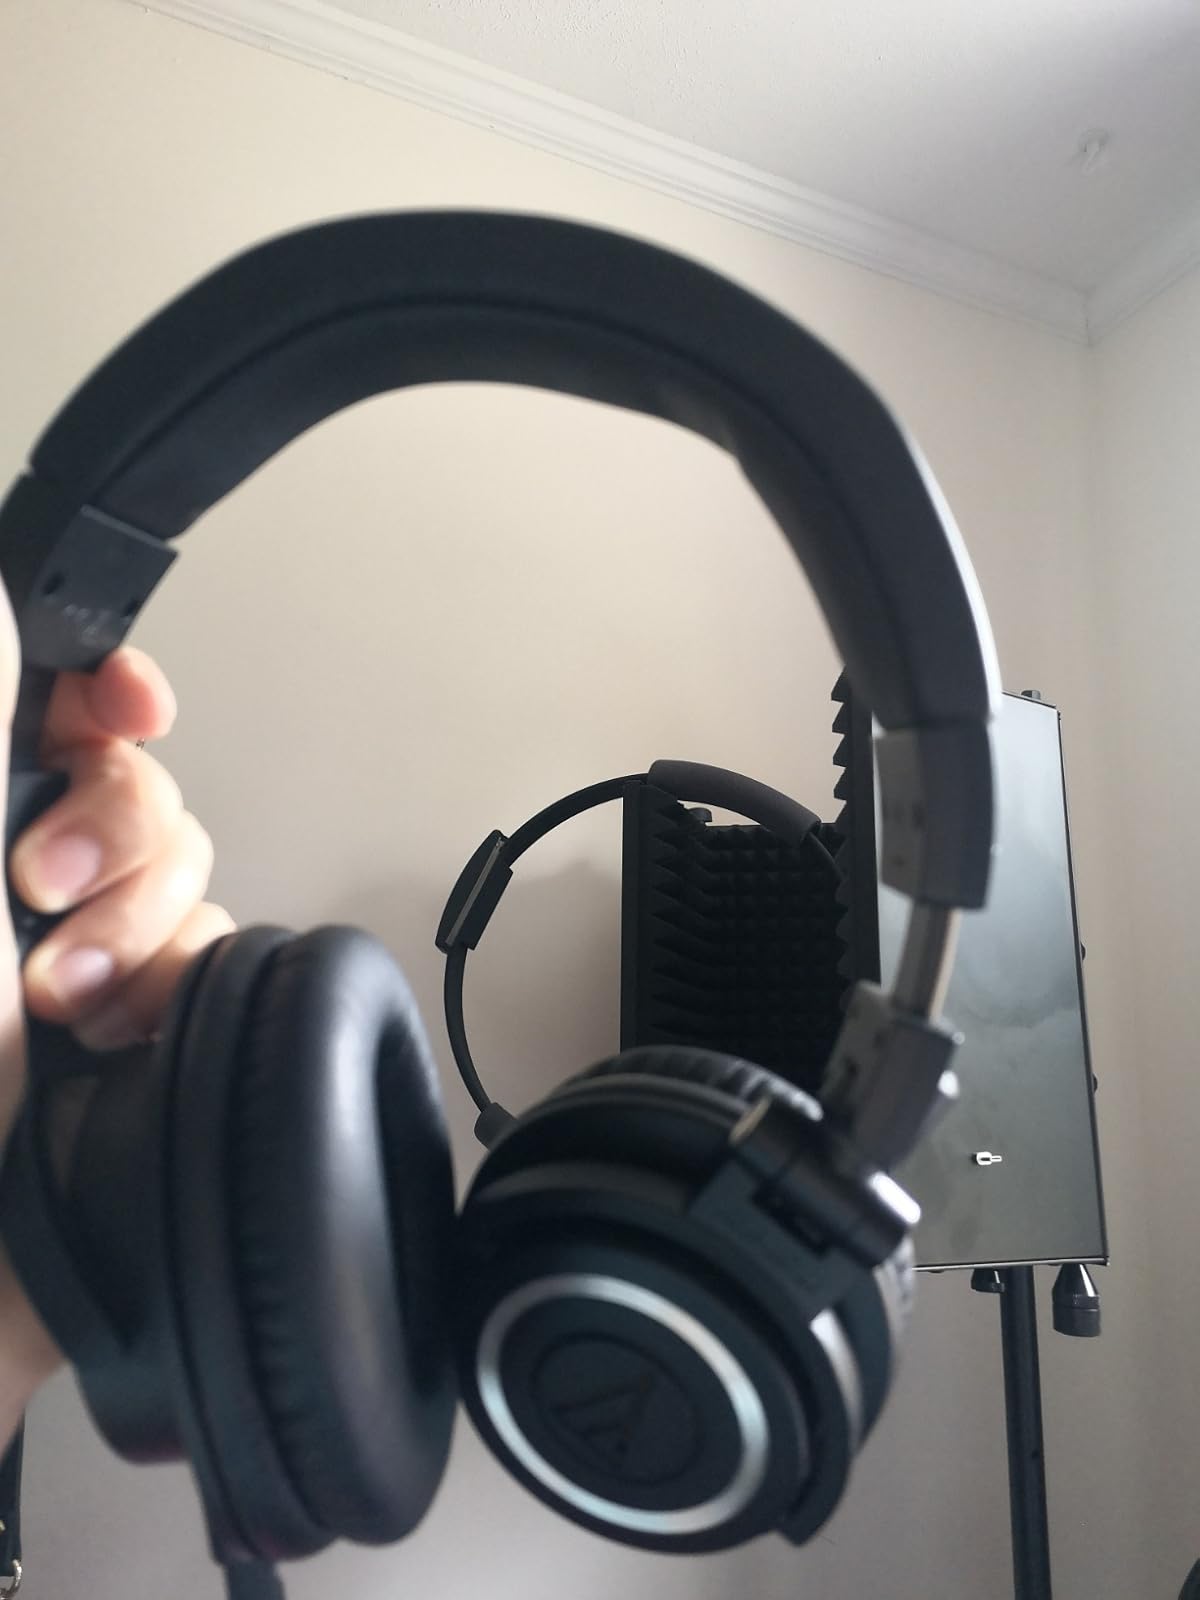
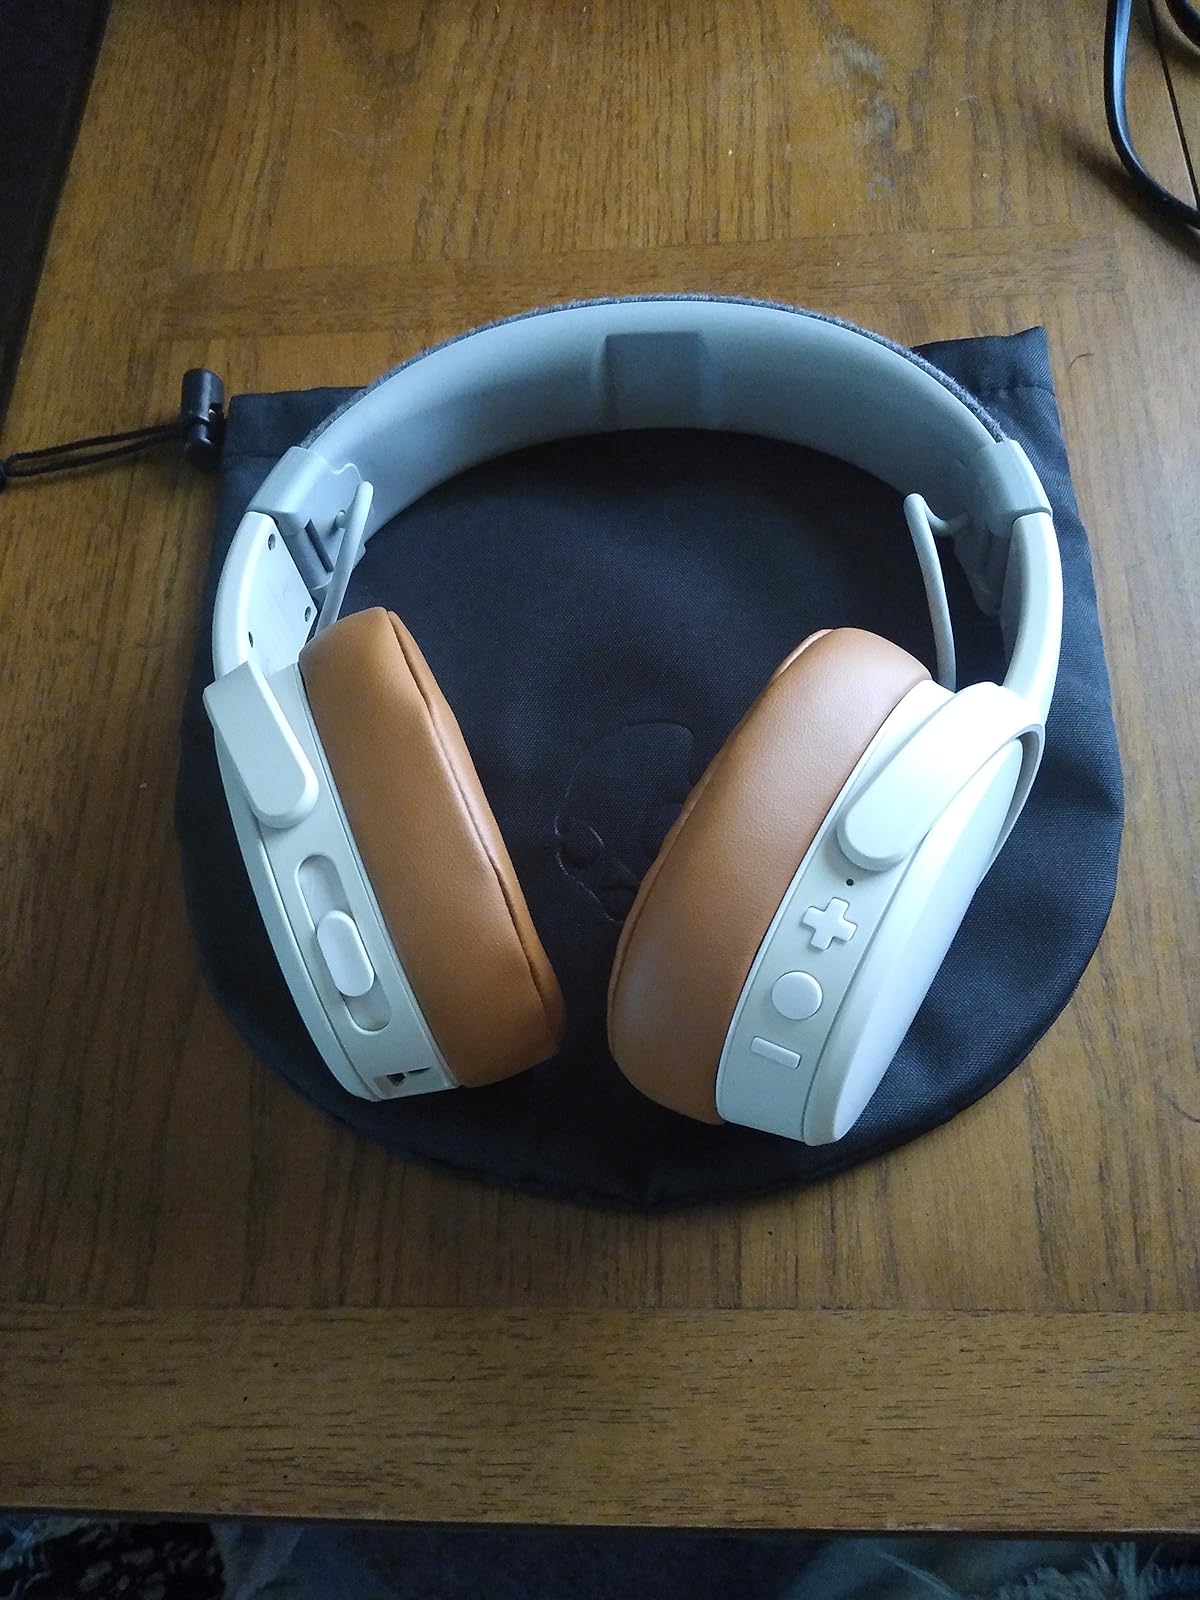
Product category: headphones
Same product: no